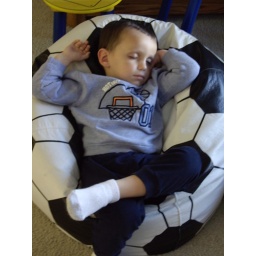
afternoon nap in bean bag chair